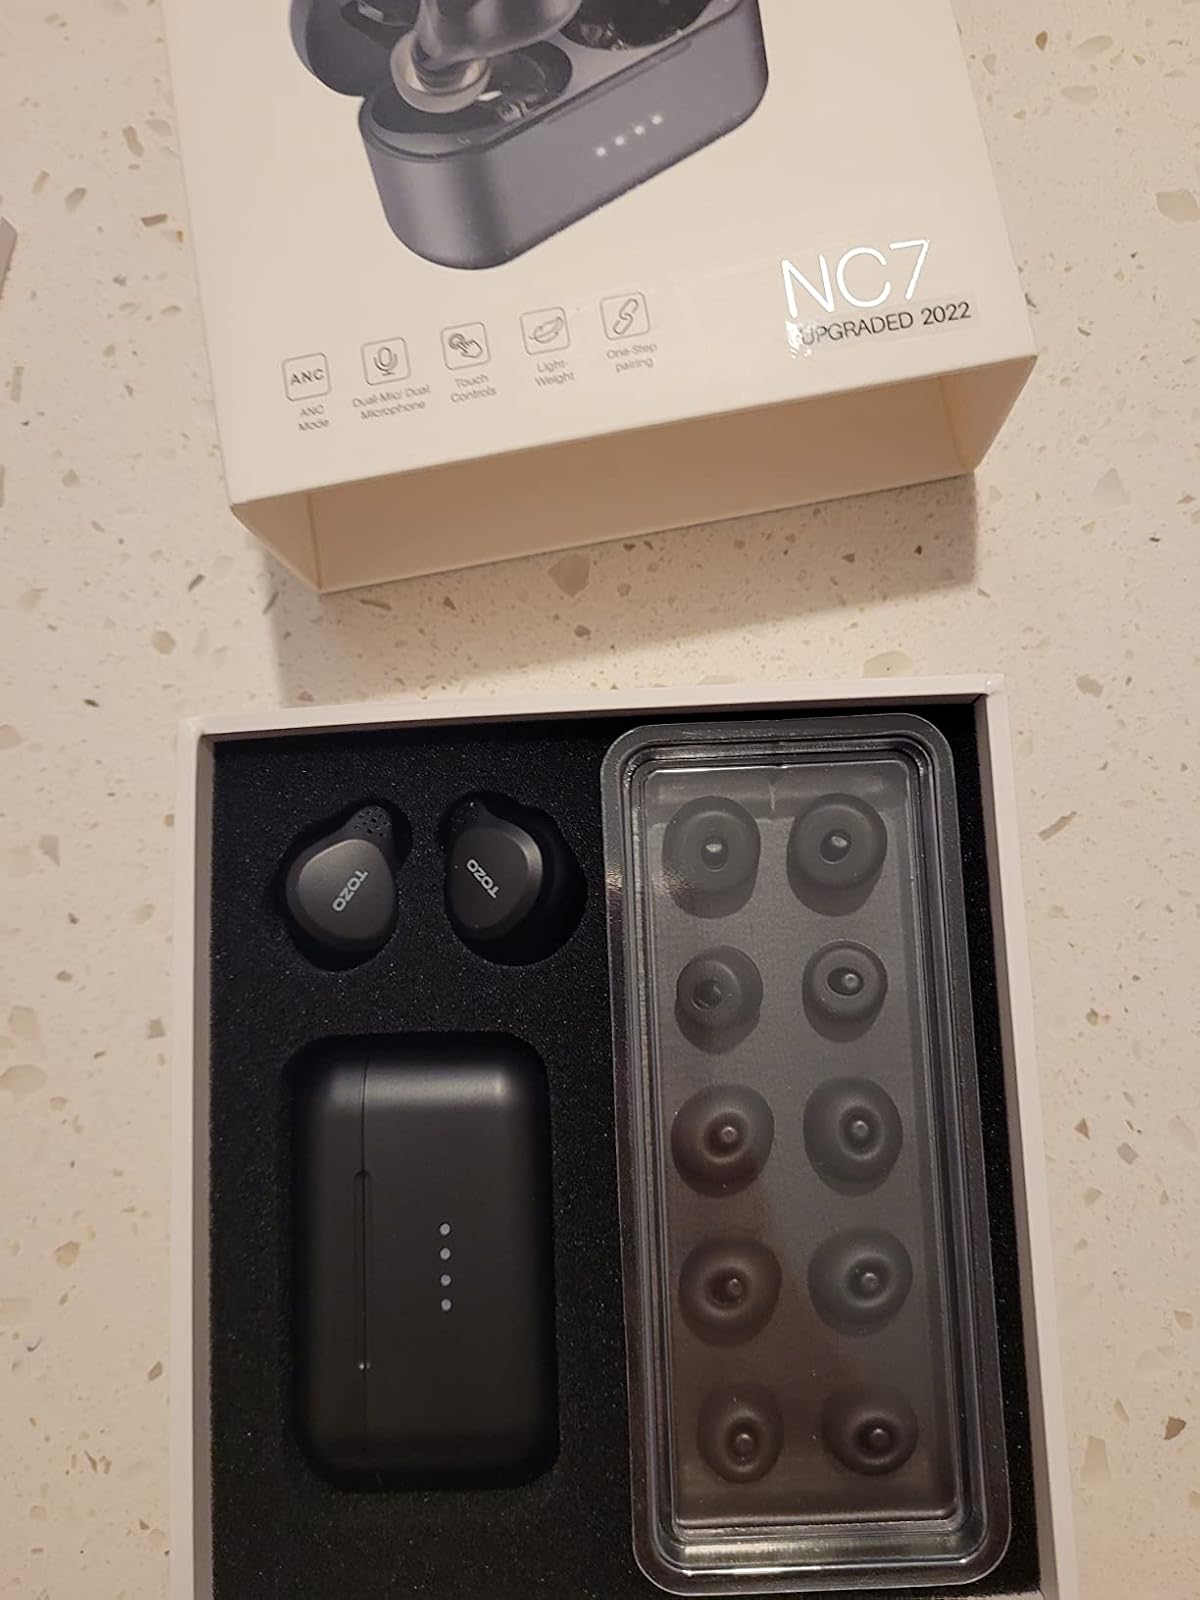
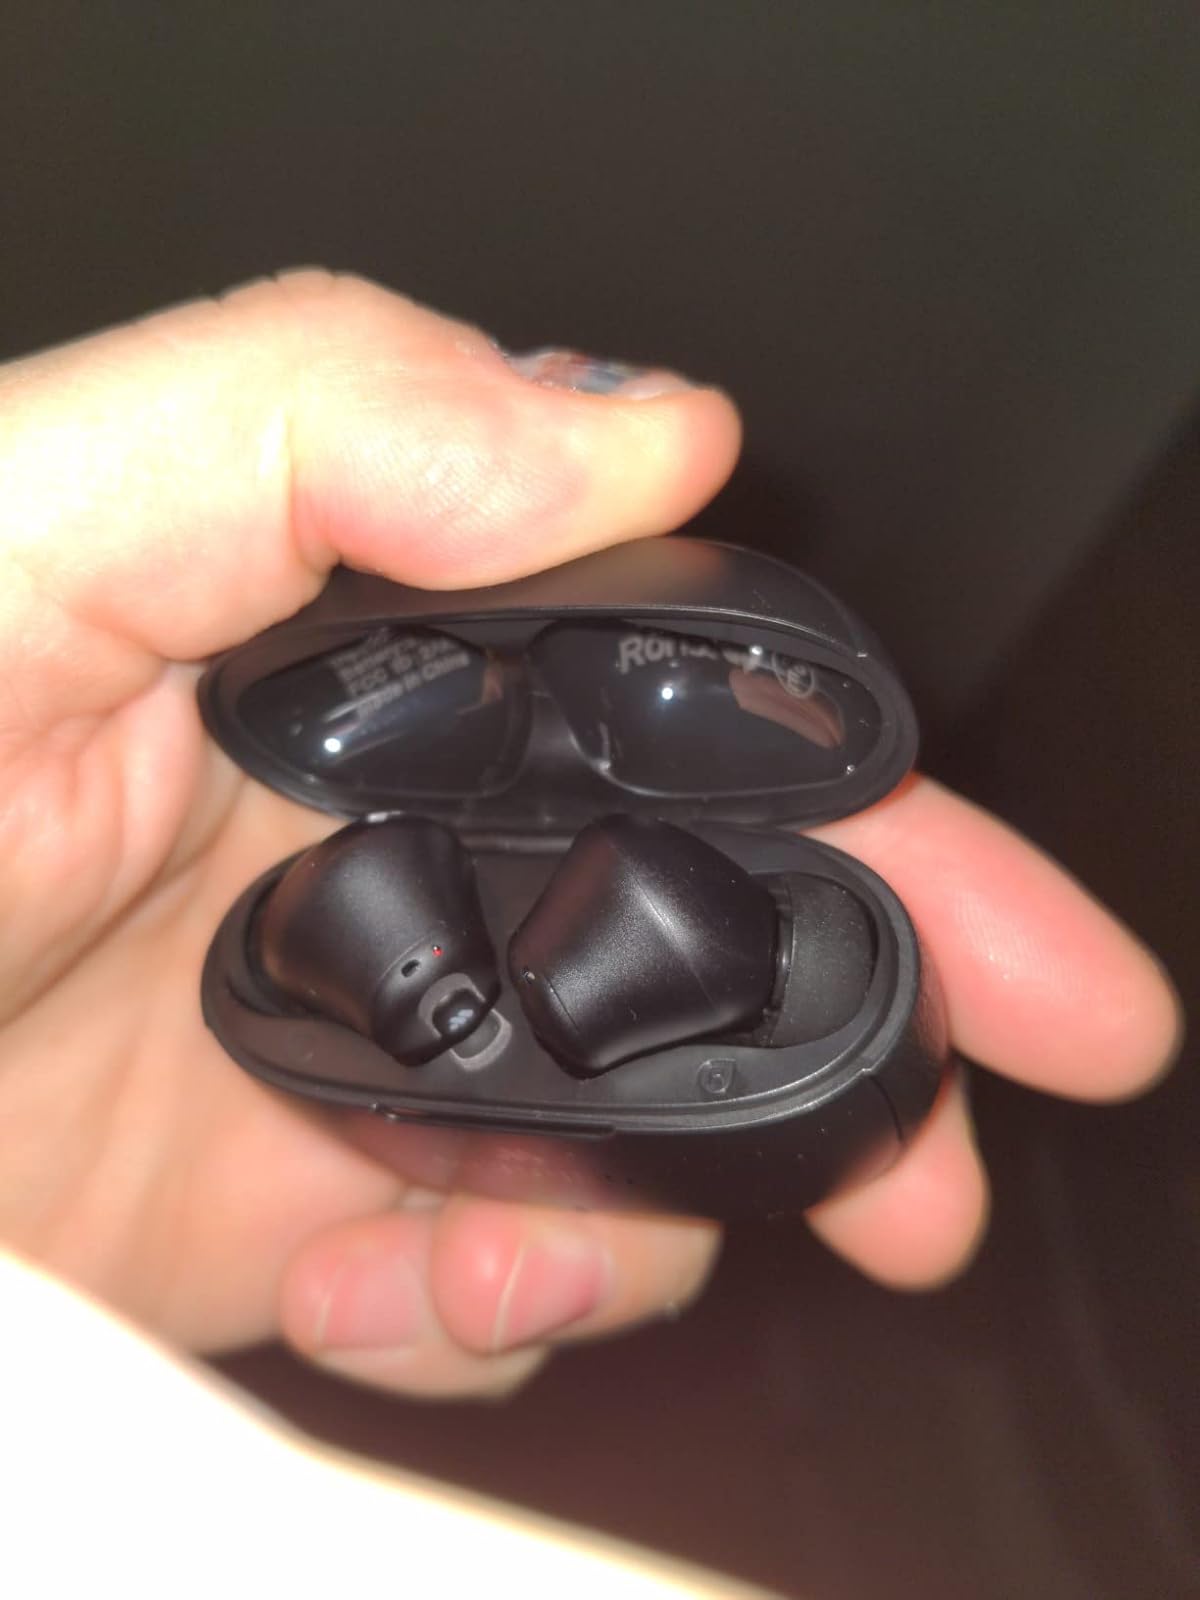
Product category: earbuds
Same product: no